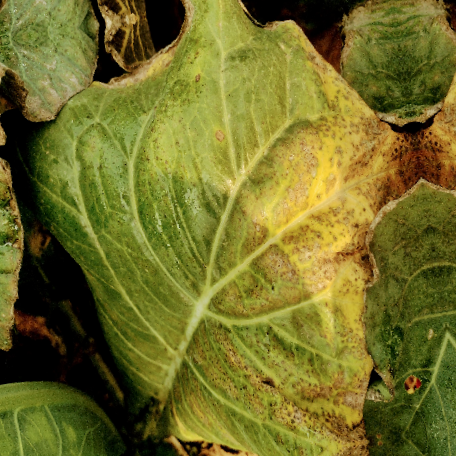
Label: Downy Mildew